War crimes in the Kosovo War

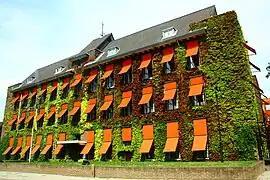
Kosovo Specialist Chambers and Specialist Prosecutor's Office.

According to a 2001 Human Rights Watch report, as "many as one thousand Serbs and Roma have been murdered or have gone missing since 12 June 1999."